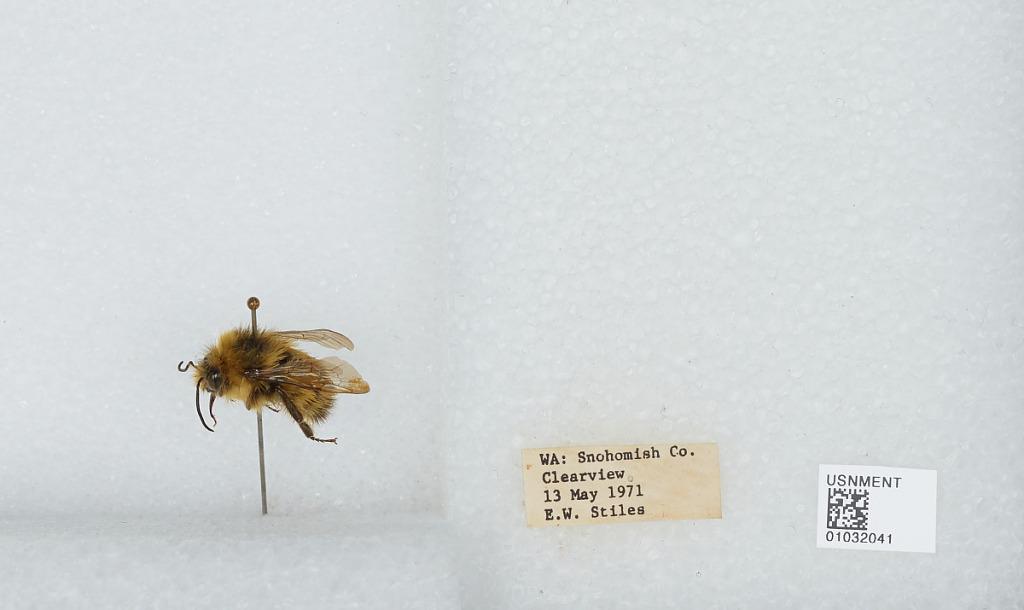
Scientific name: Bombus (Pyrobombus) sitkensis Nylander
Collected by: E. Stiles
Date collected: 1971-5-13
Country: United States
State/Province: Washington
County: Snohomish
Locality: Clearview
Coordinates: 47.8292, -122.145